Speķrauši

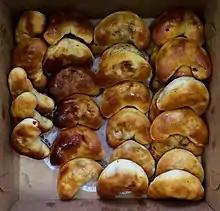
A box of speķrauši

Speķrauši or speķa pīrādziņi, sometimes also colloquially known simply as pīrāgi or pīrādziņi, are Latvian oblong or crescent-shaped baked bread rolls or pastries filled with finely chopped fatty bacon cubes and onions. They range from in length, depending on if they are intended as a snack or a more substantial meal. Smaller "speķrauši" are often prized for their daintiness and are considered the work of a skilled cook.